Sam Gindin

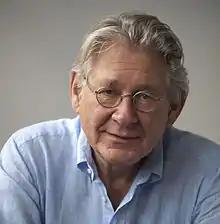
Leo Panitch

In 2012, Sam Gindin, with his friend and colleague Leo Panitch, published The Making of Global Capitalism: The Political Economy of American Empire (2012). As its title suggests, the 456-page book is a comprehensive study of the growth of a global capitalist system over more than a century. Gindin and Panitch argue that the process known as globalization was not an inevitable outcome of expansionary capitalism, but was consciously planned and managed by the United States of America, the world's most powerful state.